Napoleon

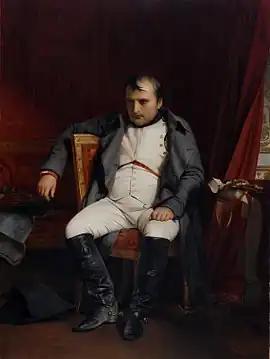

Napoleon's union with Joséphine had not produced a child, and he decided to secure the dynasty and strengthen its position in Europe by a strategic marriage into one of Europe's major royal houses. In November 1809, he announced his decision to divorce Joséphine, and the marriage was annulled in January 1810. Napoleon had already commenced negotiations for the marriage of Tsar Alexander's sister Anna, but the tsar responded that she was too young. Napoleon then turned to Austria, and a marriage to the Austrian emperor's daughter, Marie Louise, was quickly agreed. The marriage was formalized in a civil ceremony on 1 April and a religious service at the Louvre on the following day. The marriage to Marie Louise was widely seen as a shift in French policy towards stronger ties with Austria and away from the already strained relationship with Russia. On 20 March 1811, Marie Louise gave birth to the heir apparent, François Charles Joseph Napoleon, King of Rome.